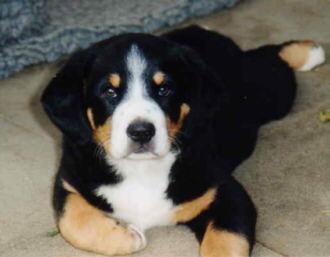
EntleBucher